Shervashidze Palace

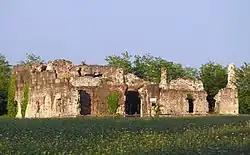
Ruins of the Lykhny palace

The Shervashidze Palace is a ruined structure in the village of Lykhny, Gudauta District in Abkhazia/Georgia. The palace was constructed from 16th to the 19th century for Princes Shervashidze, rulers of the Abkhazia.